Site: brandenburg
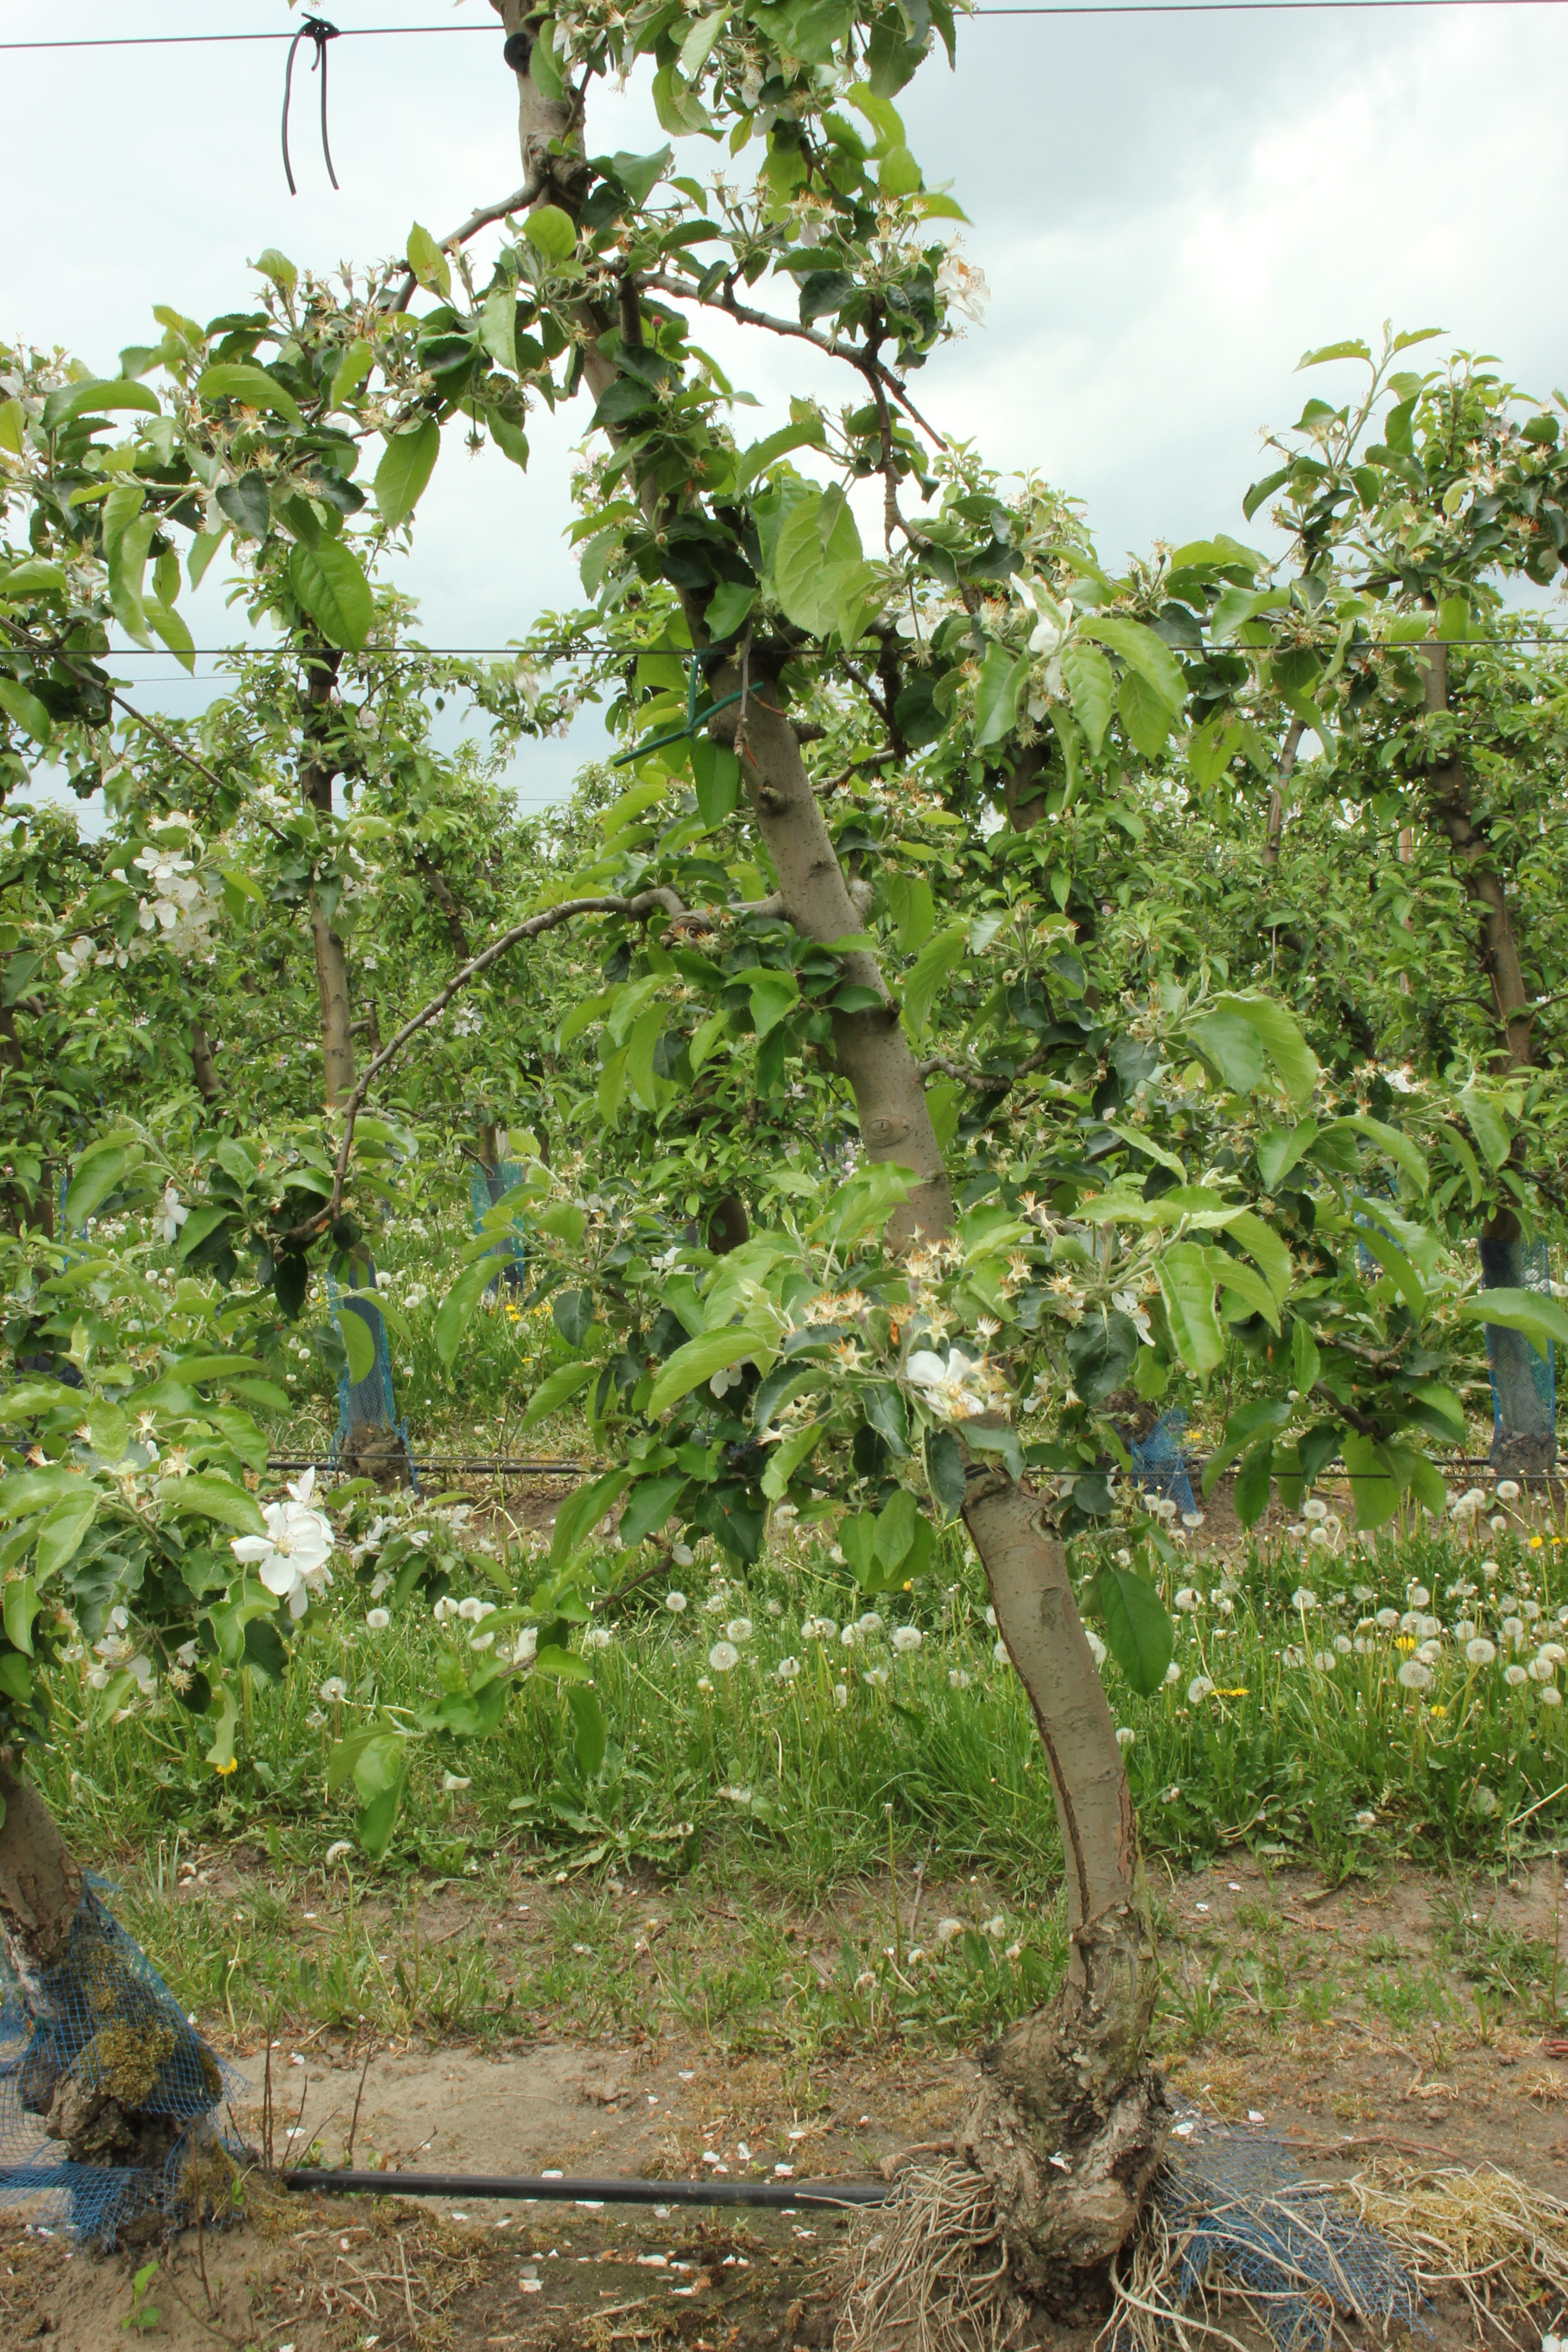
Growth stage (BBCH 67): Flowering